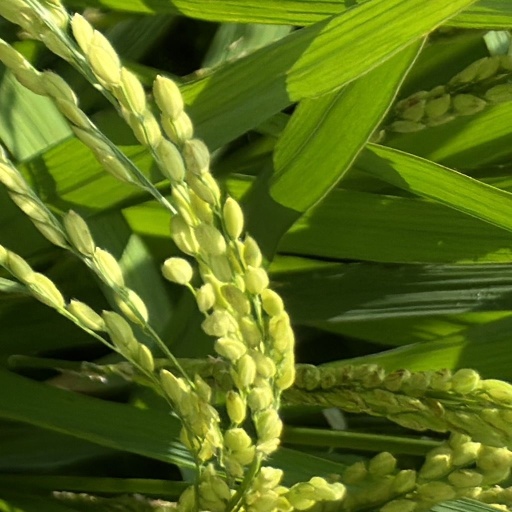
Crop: rice